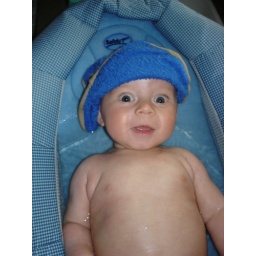
I am so cute in my washcloth hat